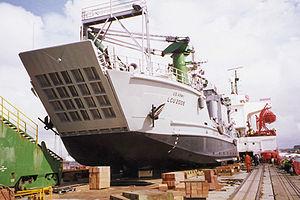
Un Landing Craft Utility est une petite embarcation de type amphibie utilisée par les forces armées pour le transport de troupes et d'équipement vers le littoral. Ils sont capables de transporter des véhicules équipés de roues ou de chenilles et des troupes, à partir de navires d'assaut amphibie comme la classe Wasp jusqu'aux plages ennemies.